Katrineholm railway station

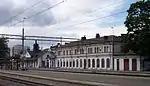
Station building

Katrineholm railway station is located in the town of Katrineholm, Sweden, at the Western Main Line and the endpoint of the Southern Main Line. Some fast long-distance trains stop here, and also regional trains in multiple directions. The station is located at the traditional midpoint of the town. Regional and city buses stop nearby.